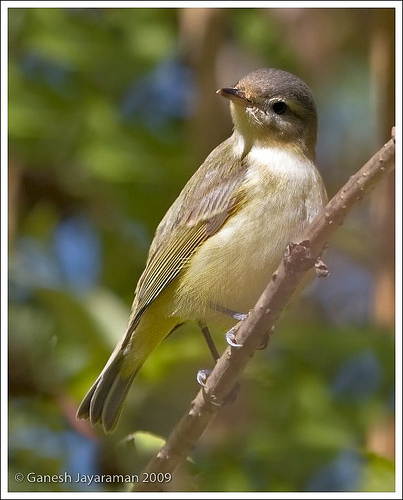
this colorful bird has a white belly and breast, the bill is short and pointed, and grey tarsus and feet.
this bird has a white belly and breast, with a gray crown and wing.
this bird has white on his belly and a yellow tint throughout it's feathers.
a smaller bird with a plump, yellow belly and bright yellow vent.
this bird has a white belly and breast, grey wing and a grey head.
a small bird with a blonde breast and tan wings.
this bird has a light brown head, a small pointed bill, and a cream breast and belly.
a small brown bird, with black eyes, and a small bill.
this is a gray bird with a white throat, breast, belly and abdomen and yellow undertail.
this bird has wings that are brown and has a white belly
Species: Warbling Vireo